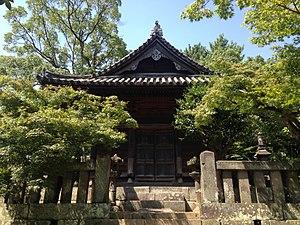
Bairin-ji est un temple bouddhiste Rinzai situé dans de la ville de Kurume, Préfecture de Fukuoka au Japon. Son préfixe honorifique sangō est kōnanzan. Il est connu comme un temple représentant le dojo d'entraînement de l'école Myōshin-ji à Kyushu, qui fait face au ruisseau de la rivière Chikugo.